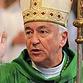
Age: 64